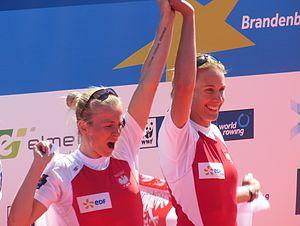
Weronika Deresz (à gauche) et Joanna Dorociak (à droite) aux Championnats d'Europe d'aviron 2016